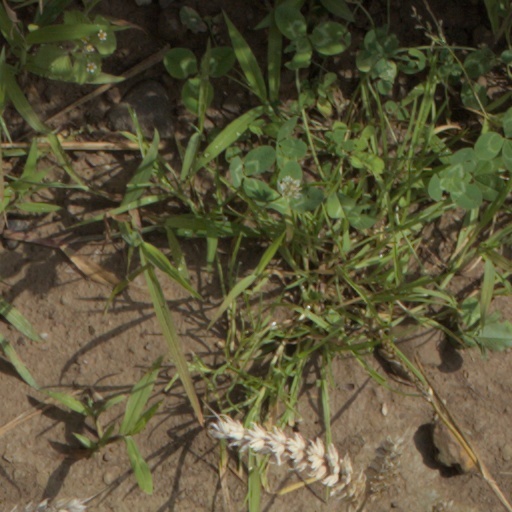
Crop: wheat